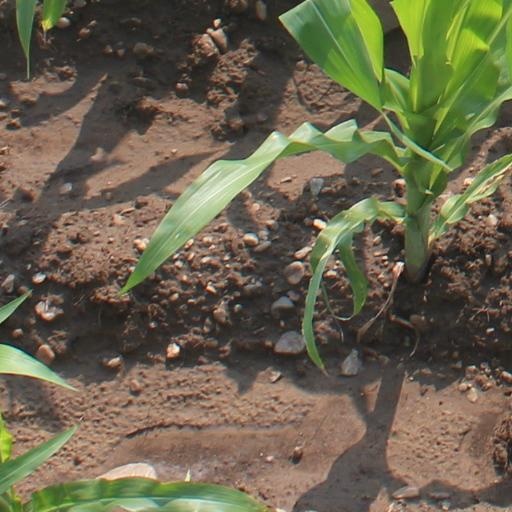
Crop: maize; corn